Abercorn, Queensland

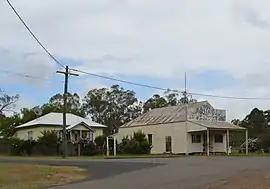
A former shop and a house at Abercorn

Abercorn is a rural town and locality in the North Burnett Region, Queensland, Australia. In the , the locality of Abercorn had a population of 41 people.